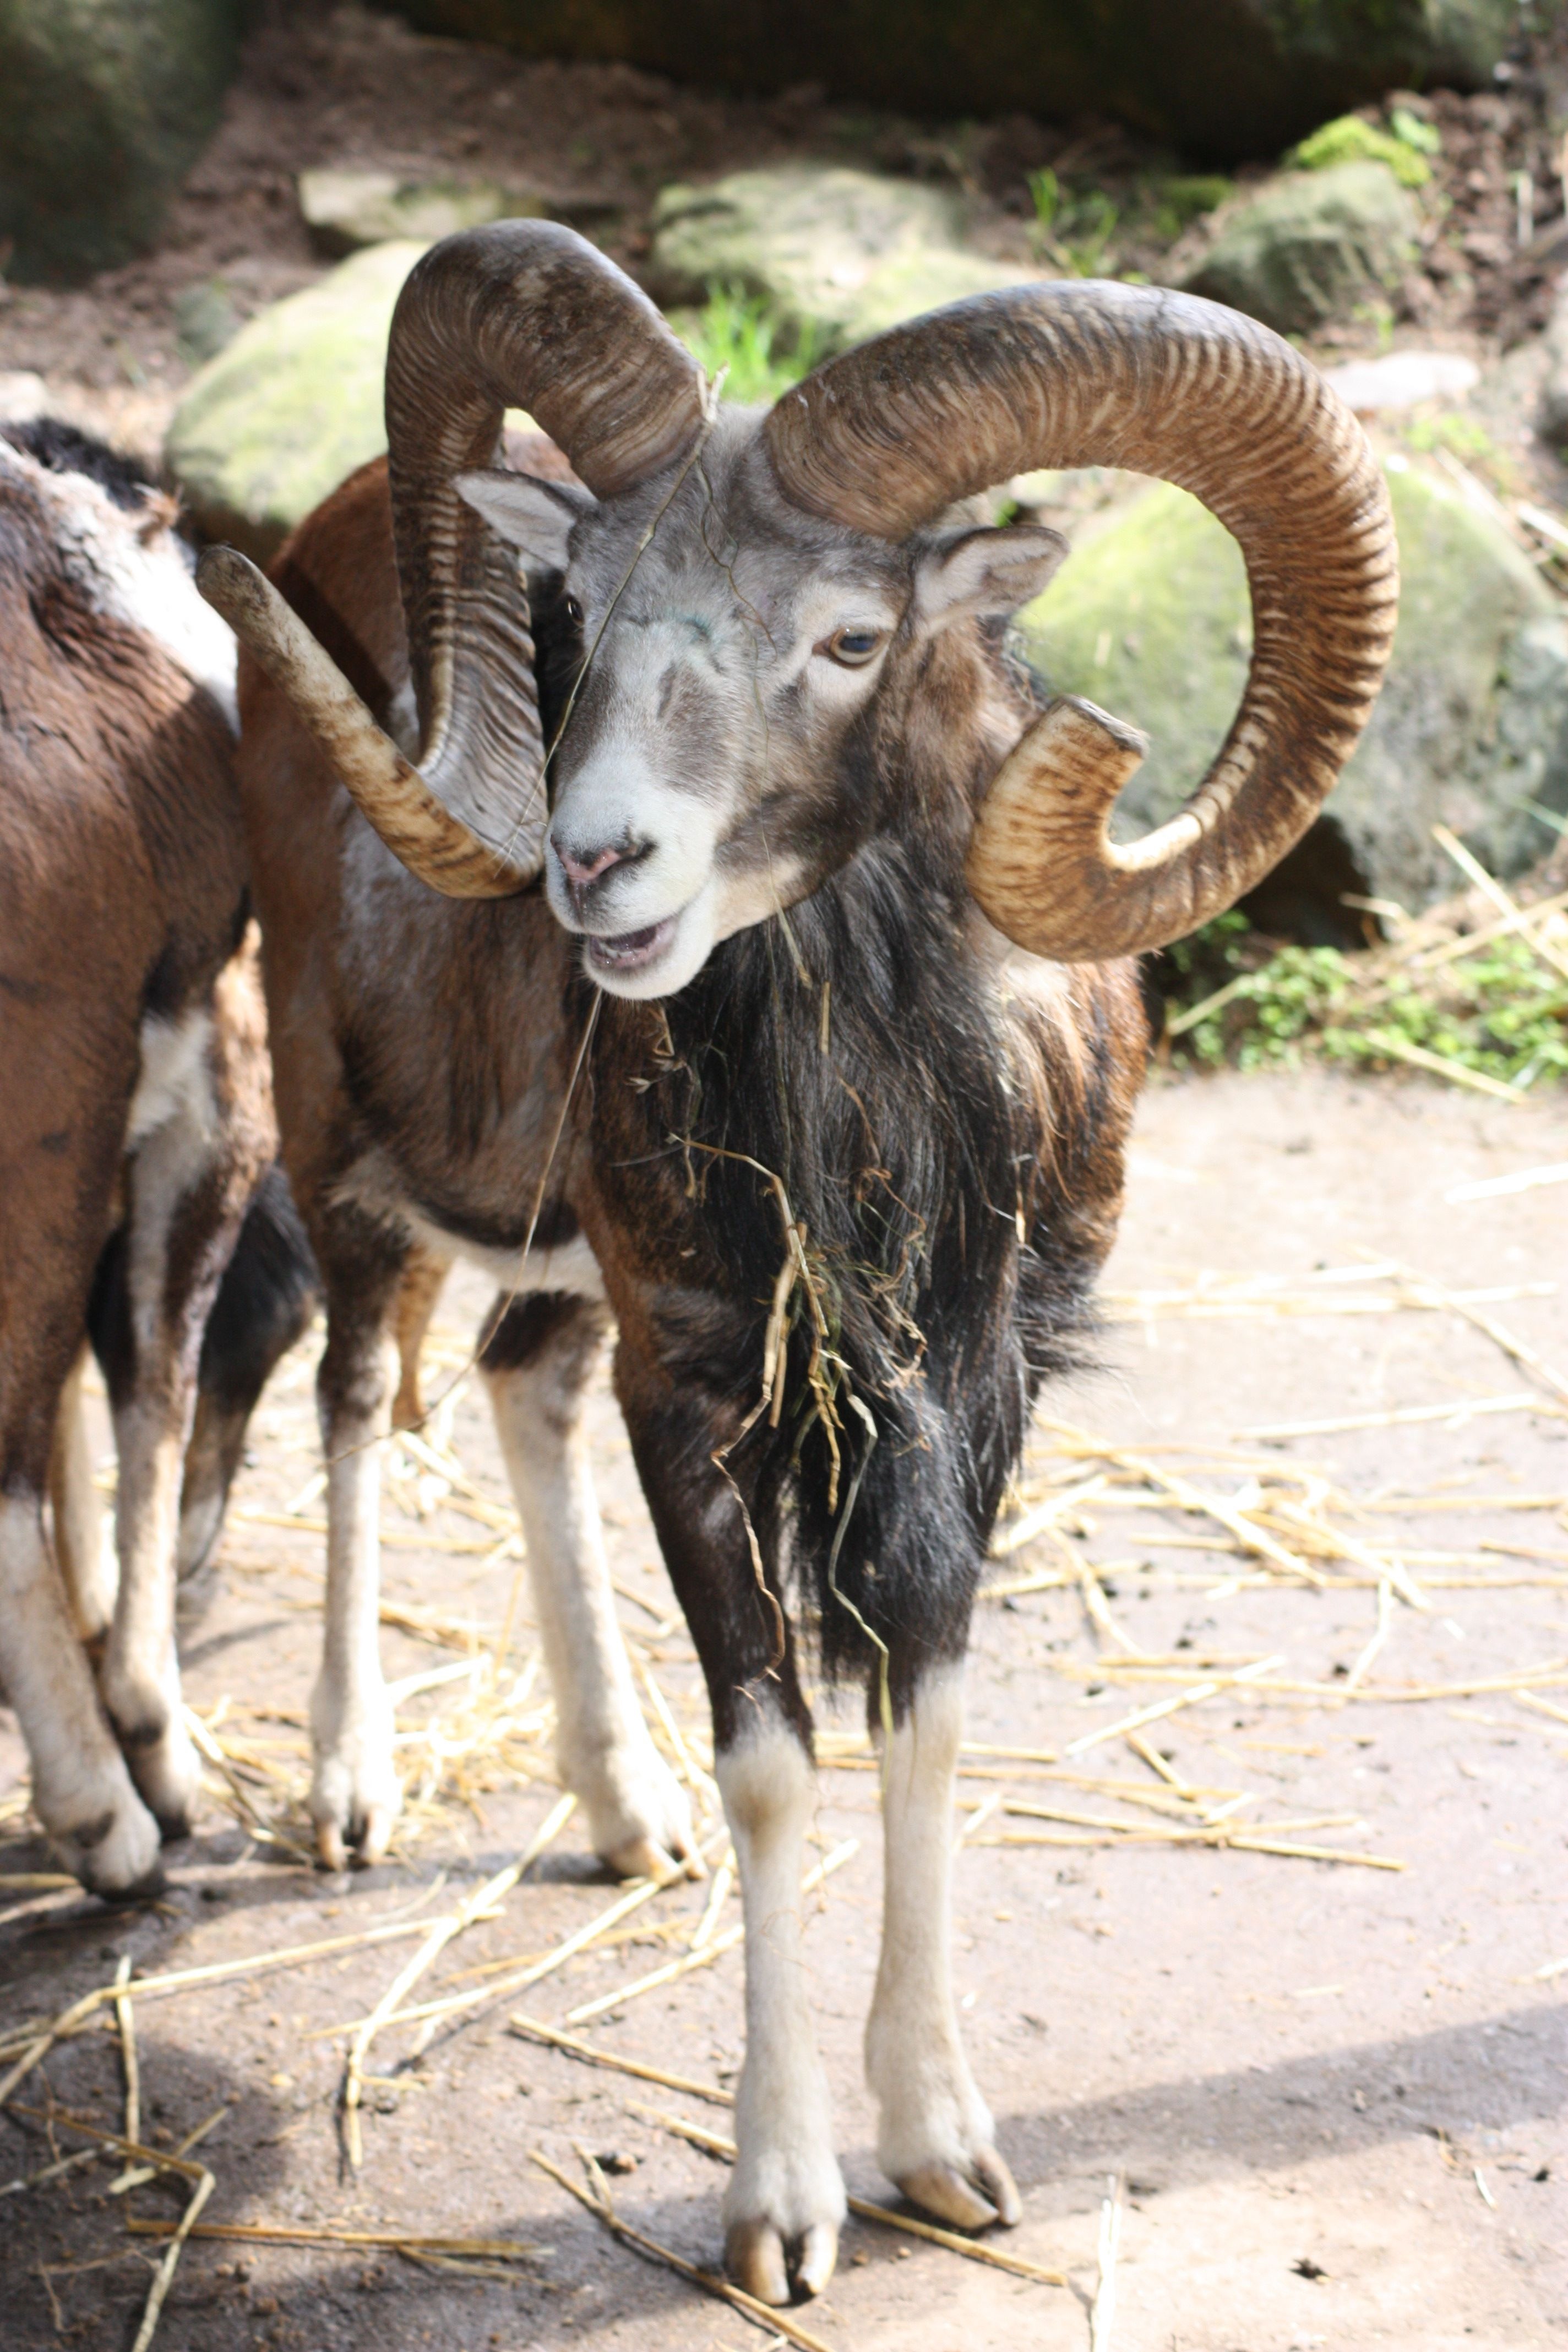
nature, animal, wildlife, horn, sheep, mammal, fauna, goats, vertebrate, sheeps, bock, bighorn, cattle like mammal, cow goat family, argali